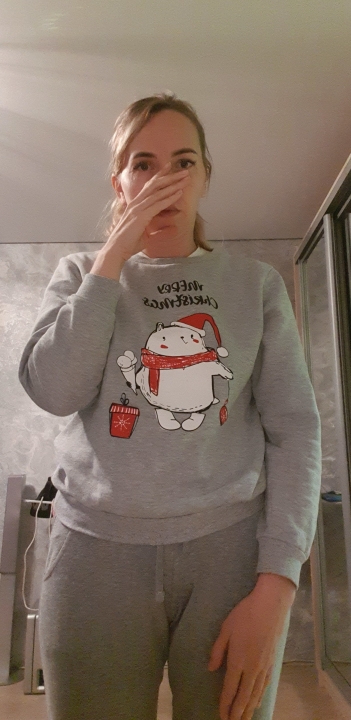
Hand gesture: no_gesture